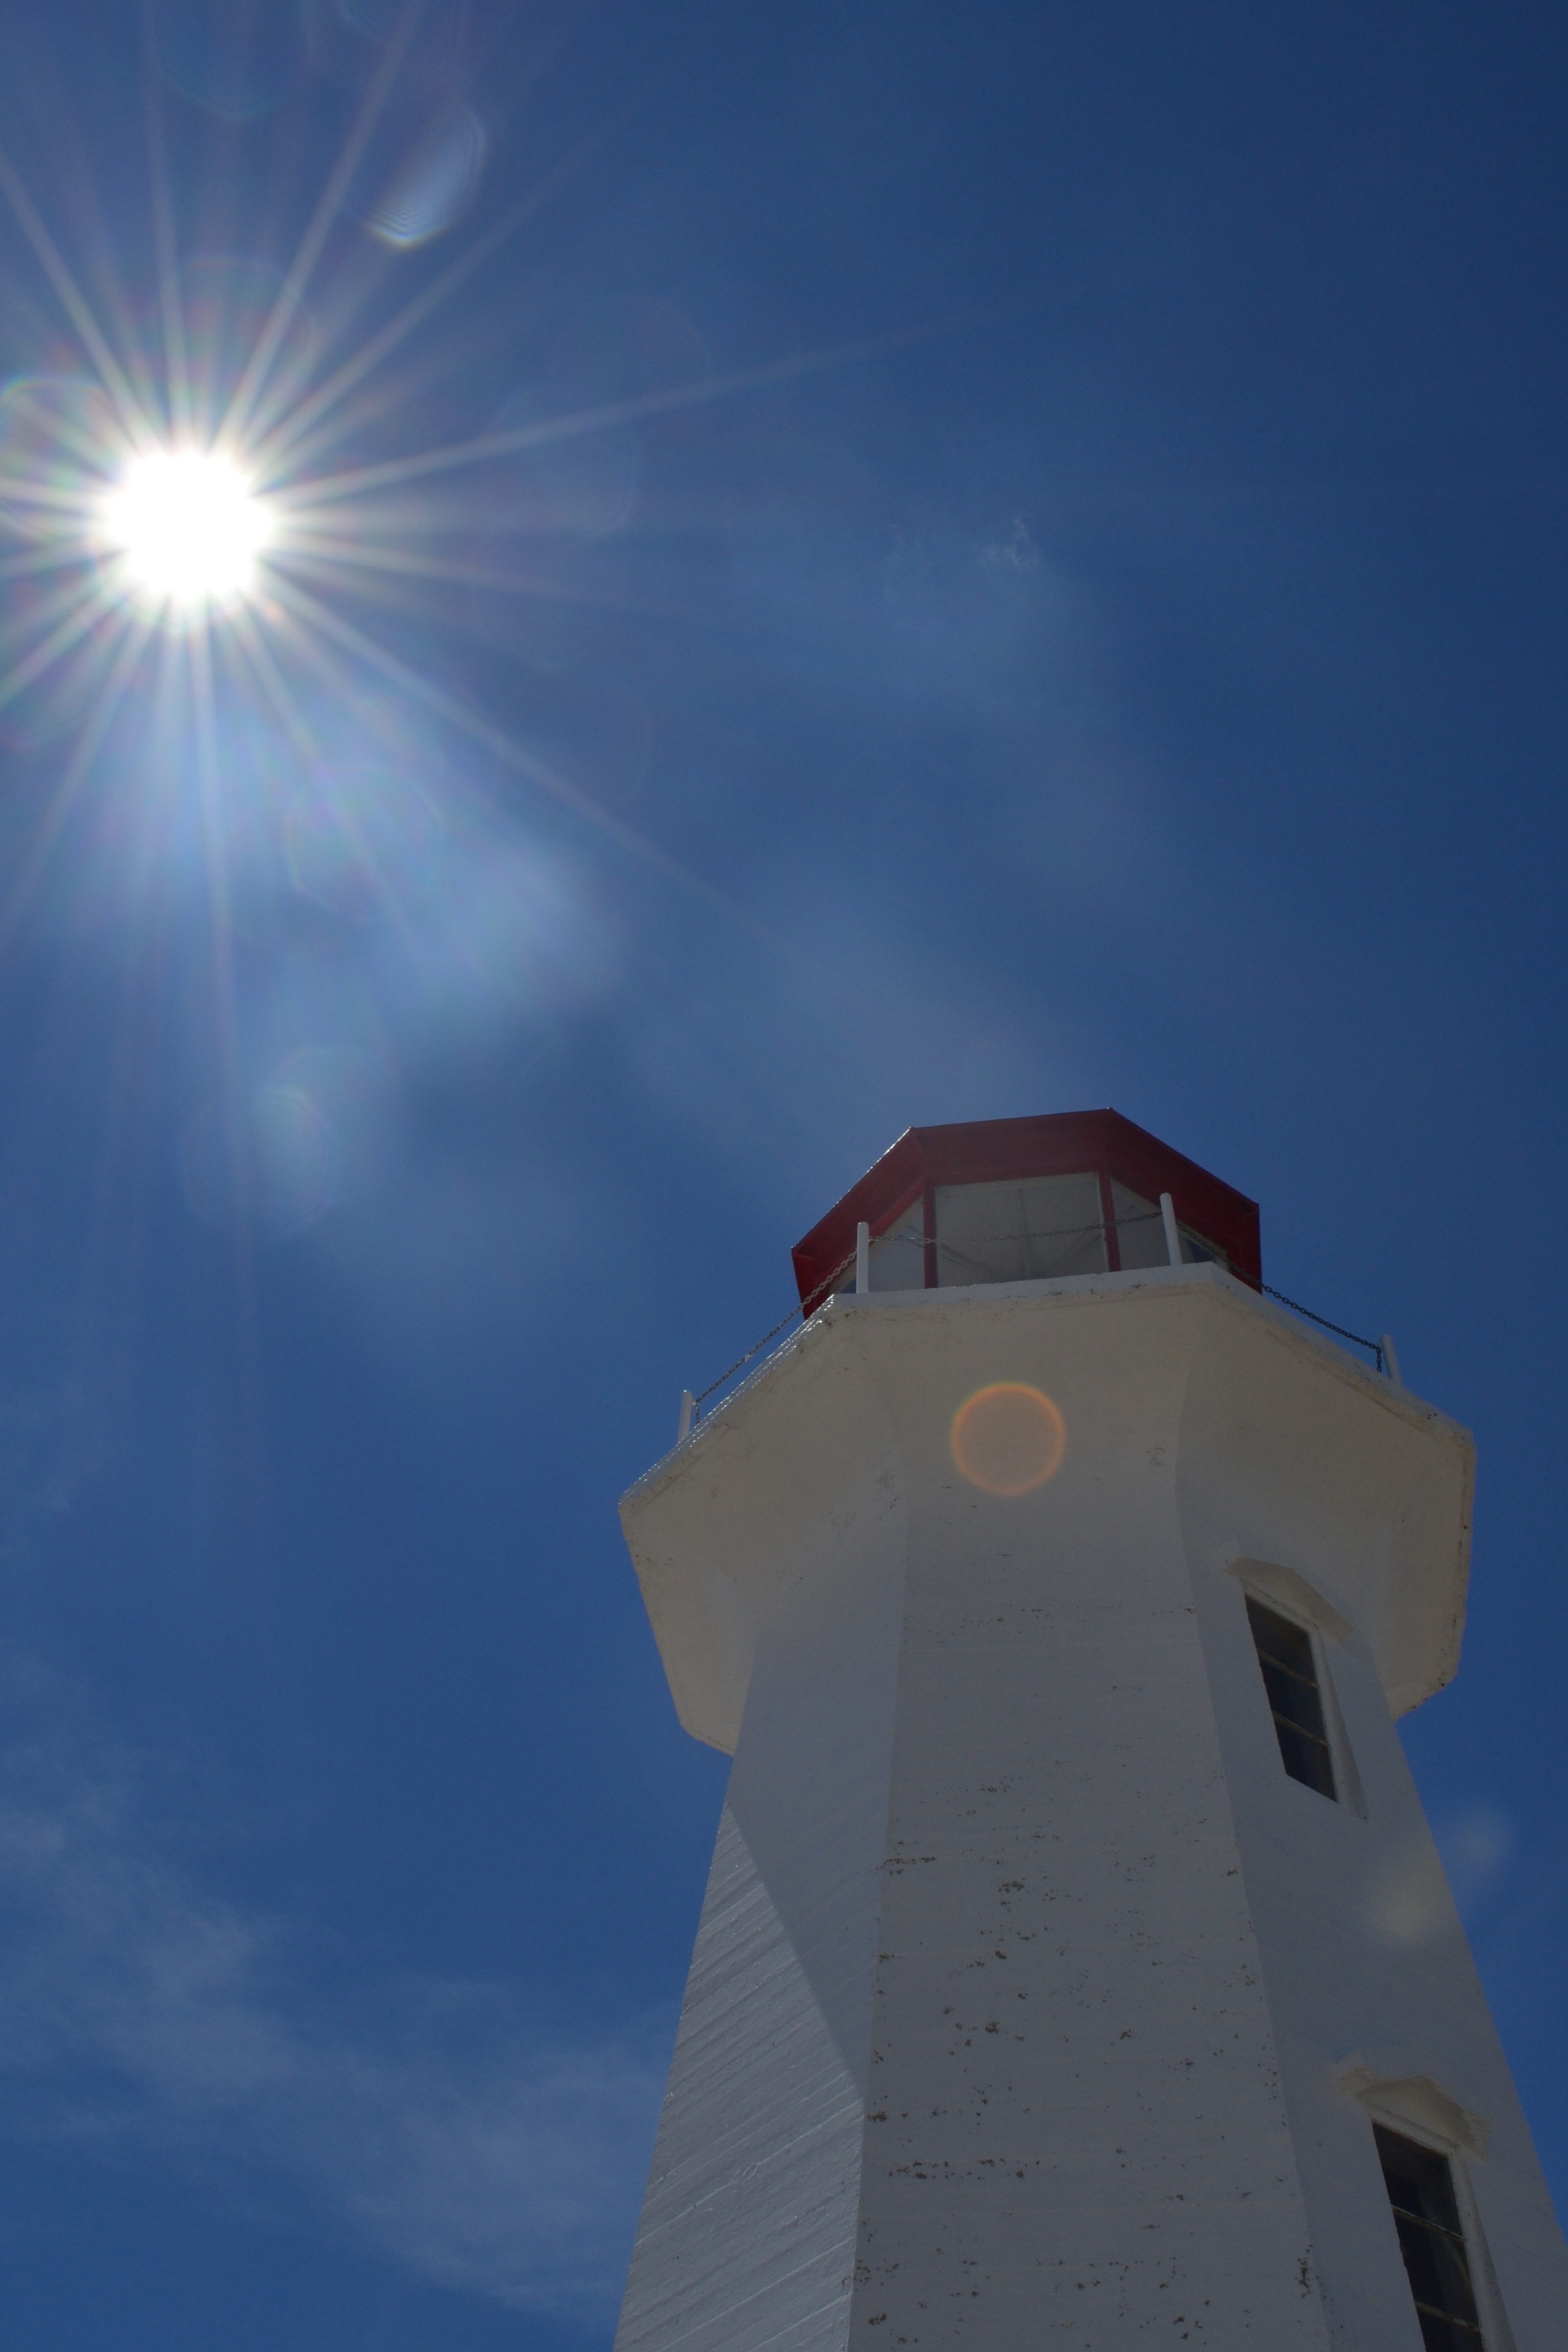
light, cloud, lighthouse, sky, sunlight, reflection, tower, blue, atmosphere of earth